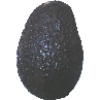
Label: avocado